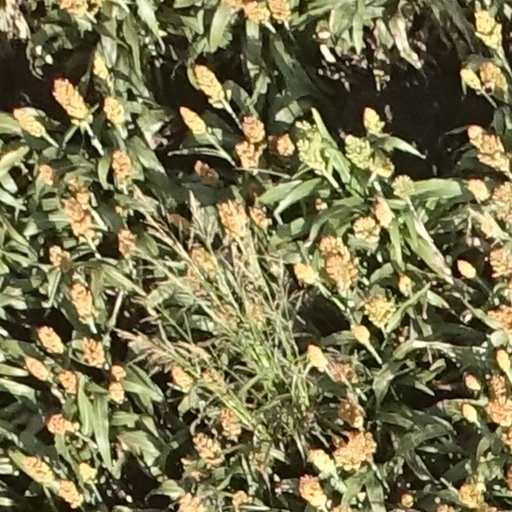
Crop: sorghum